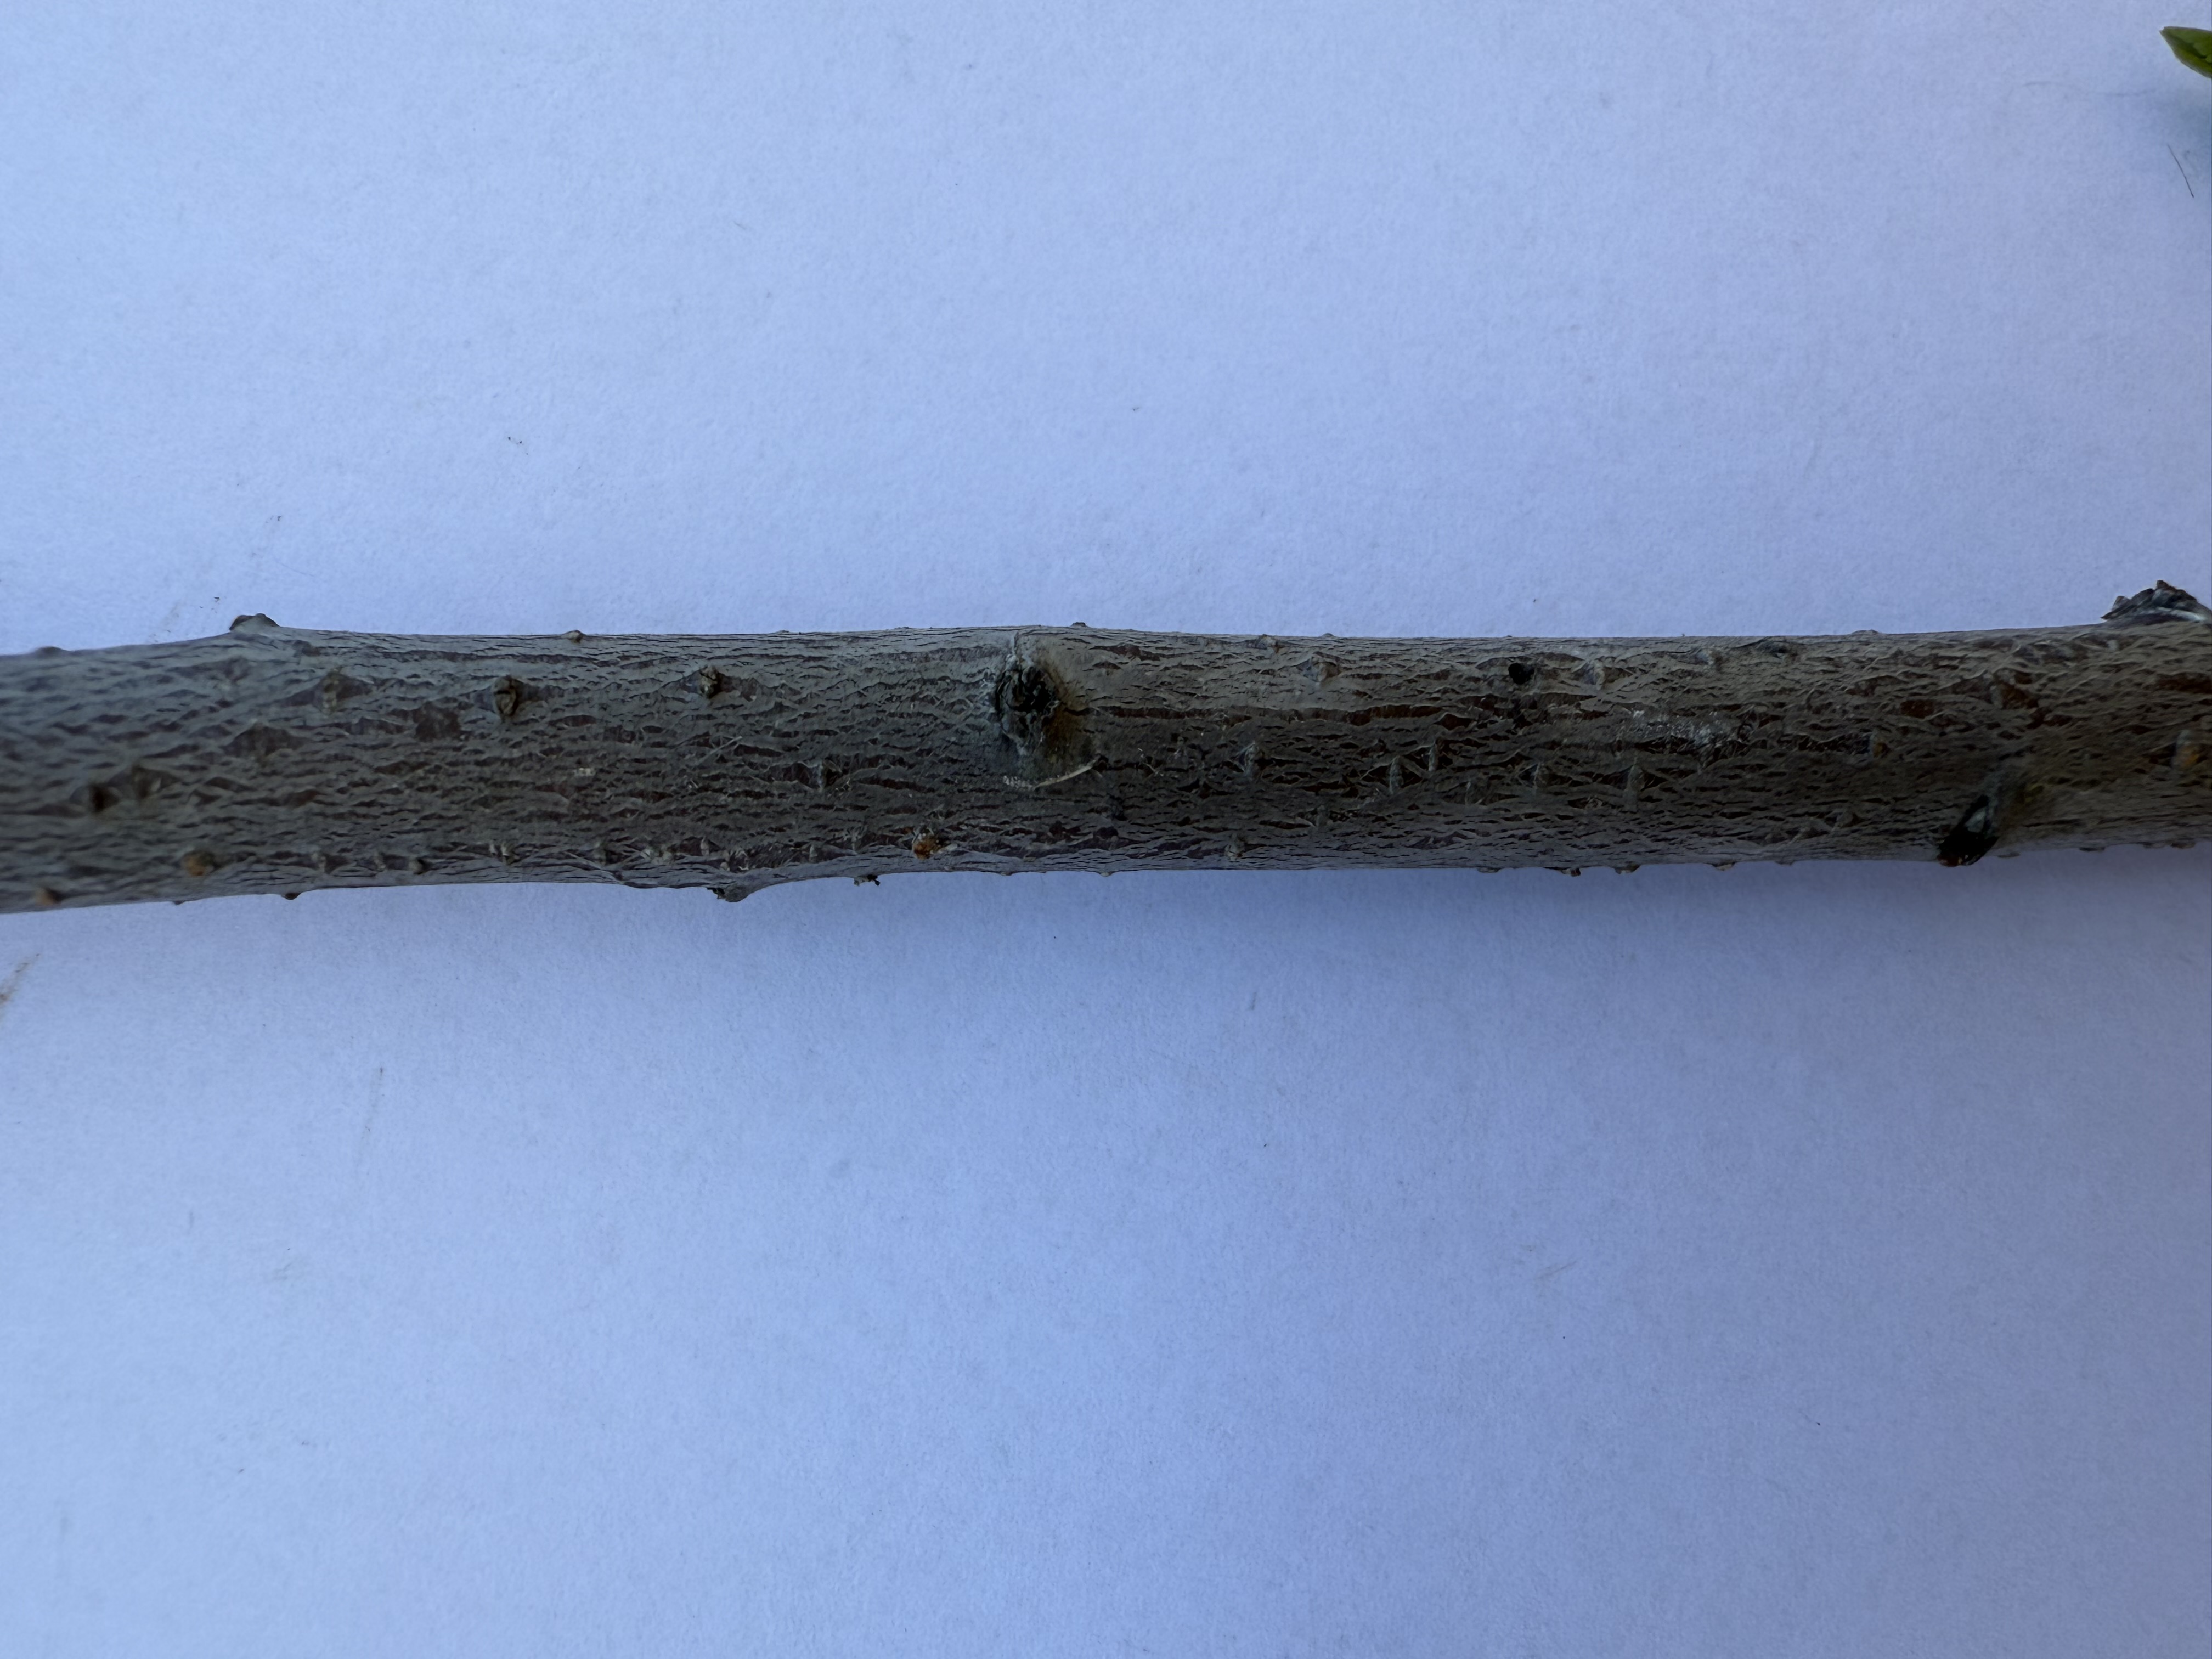
Variety: Papaz Plum